William R. Allen School

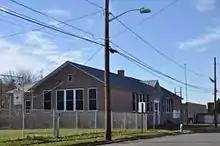

The William R. Allen School is located on Mitchell Avenue in the city of Burlington in Burlington County, New Jersey, United States. The historic brick schoolhouse was built in 1900 and was added to the National Register of Historic Places on August 8, 1991, for its significance in education and social history.